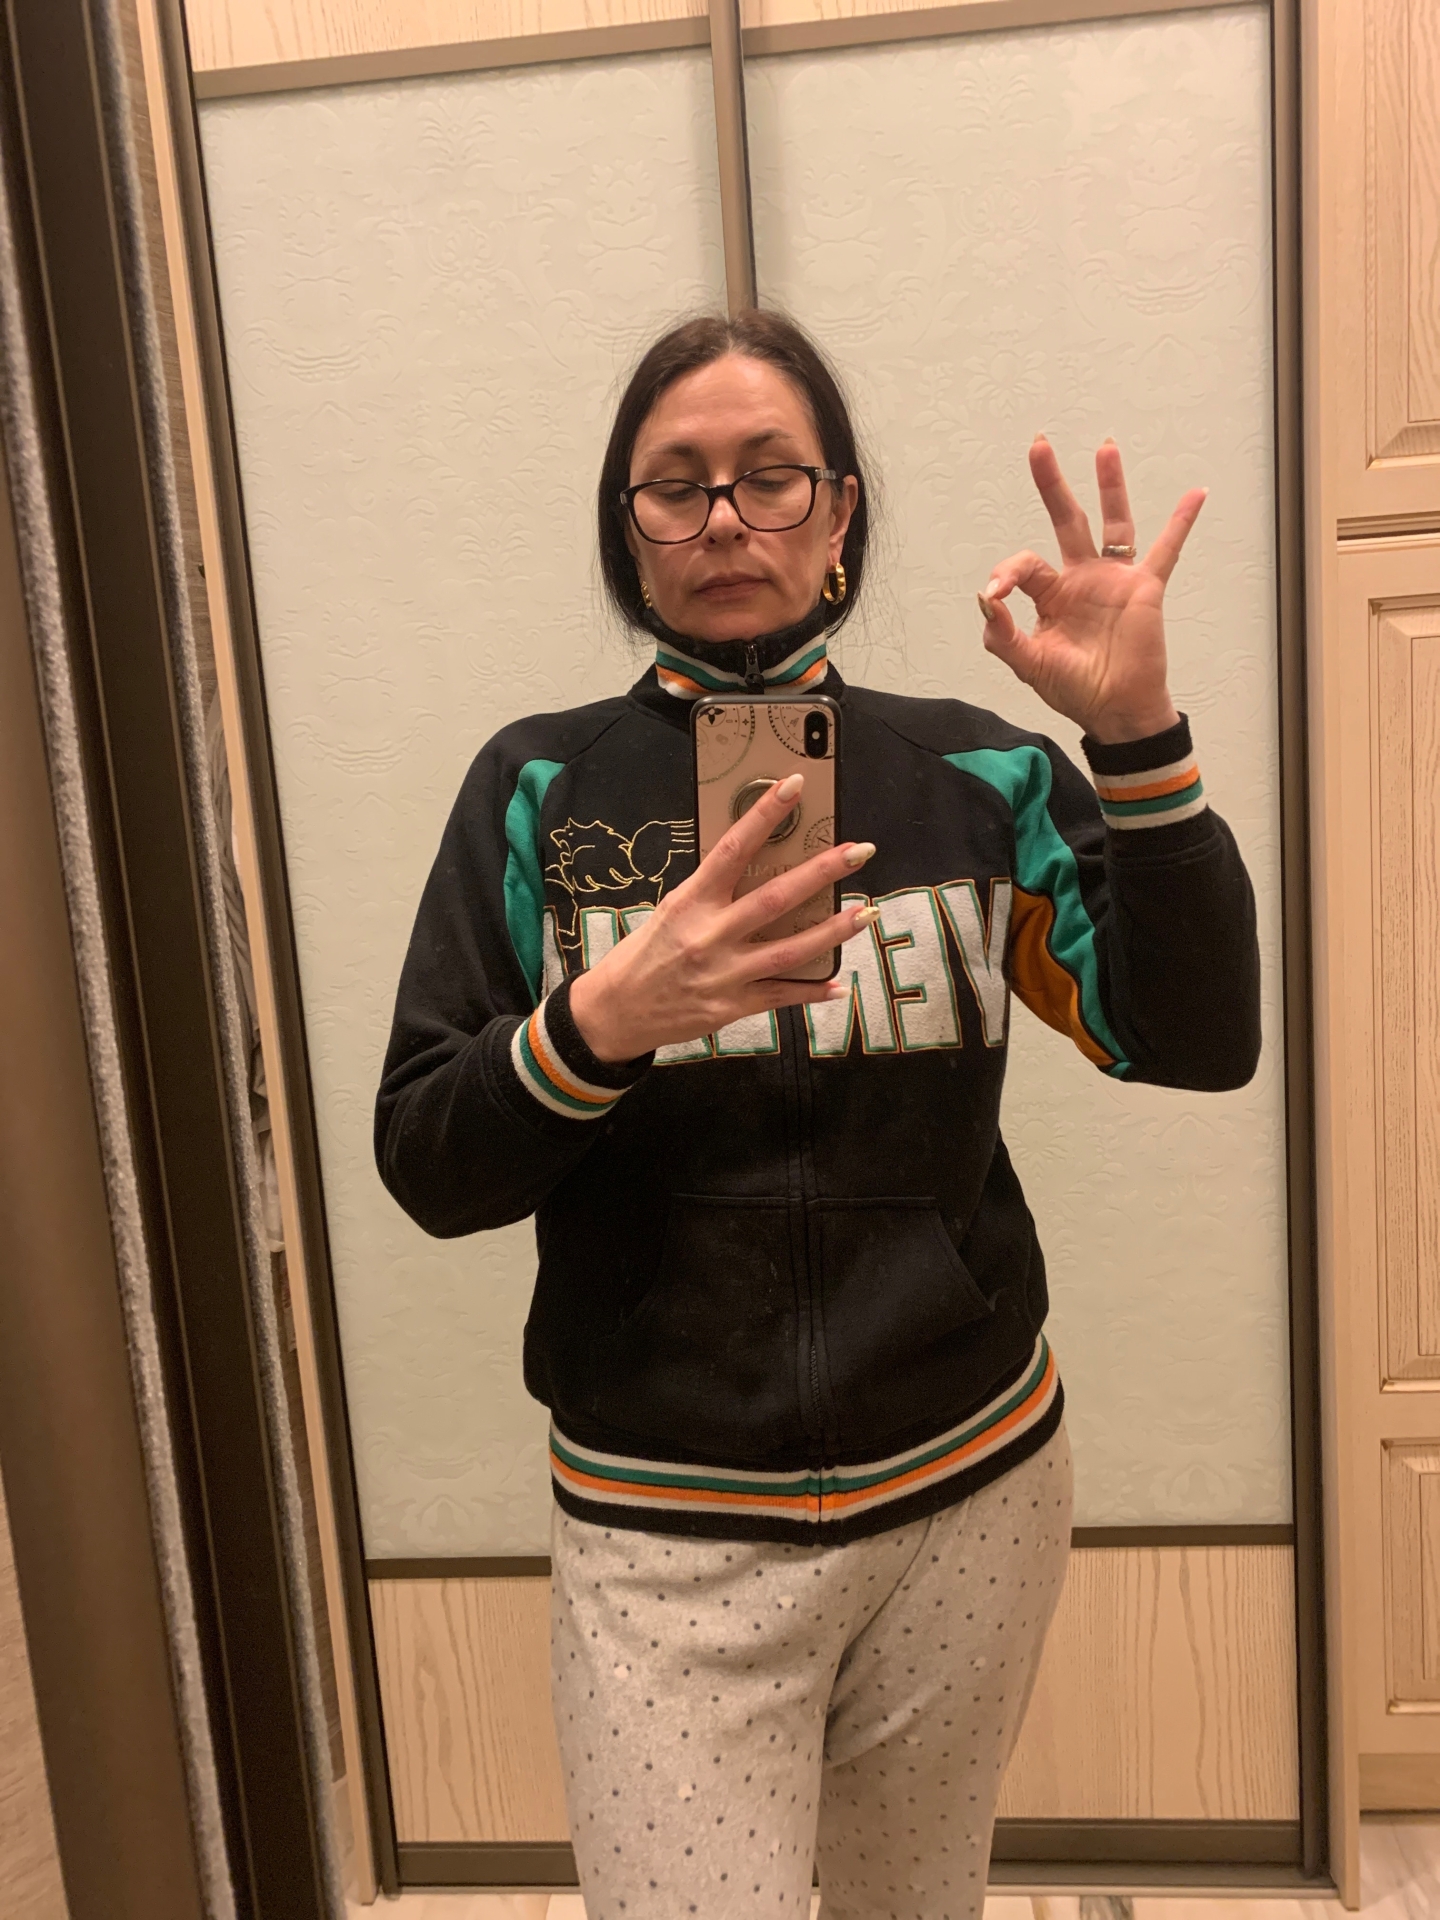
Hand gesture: ok